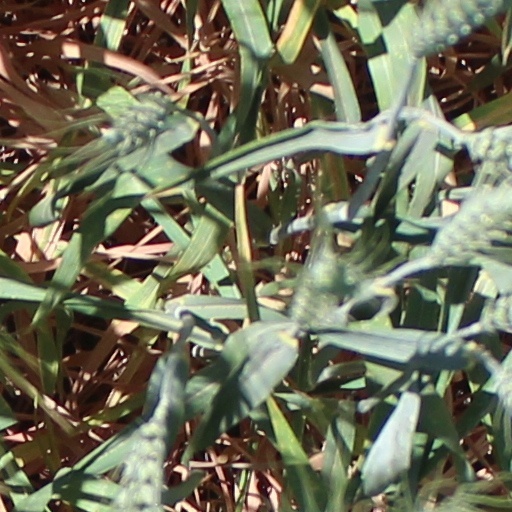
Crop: wheat